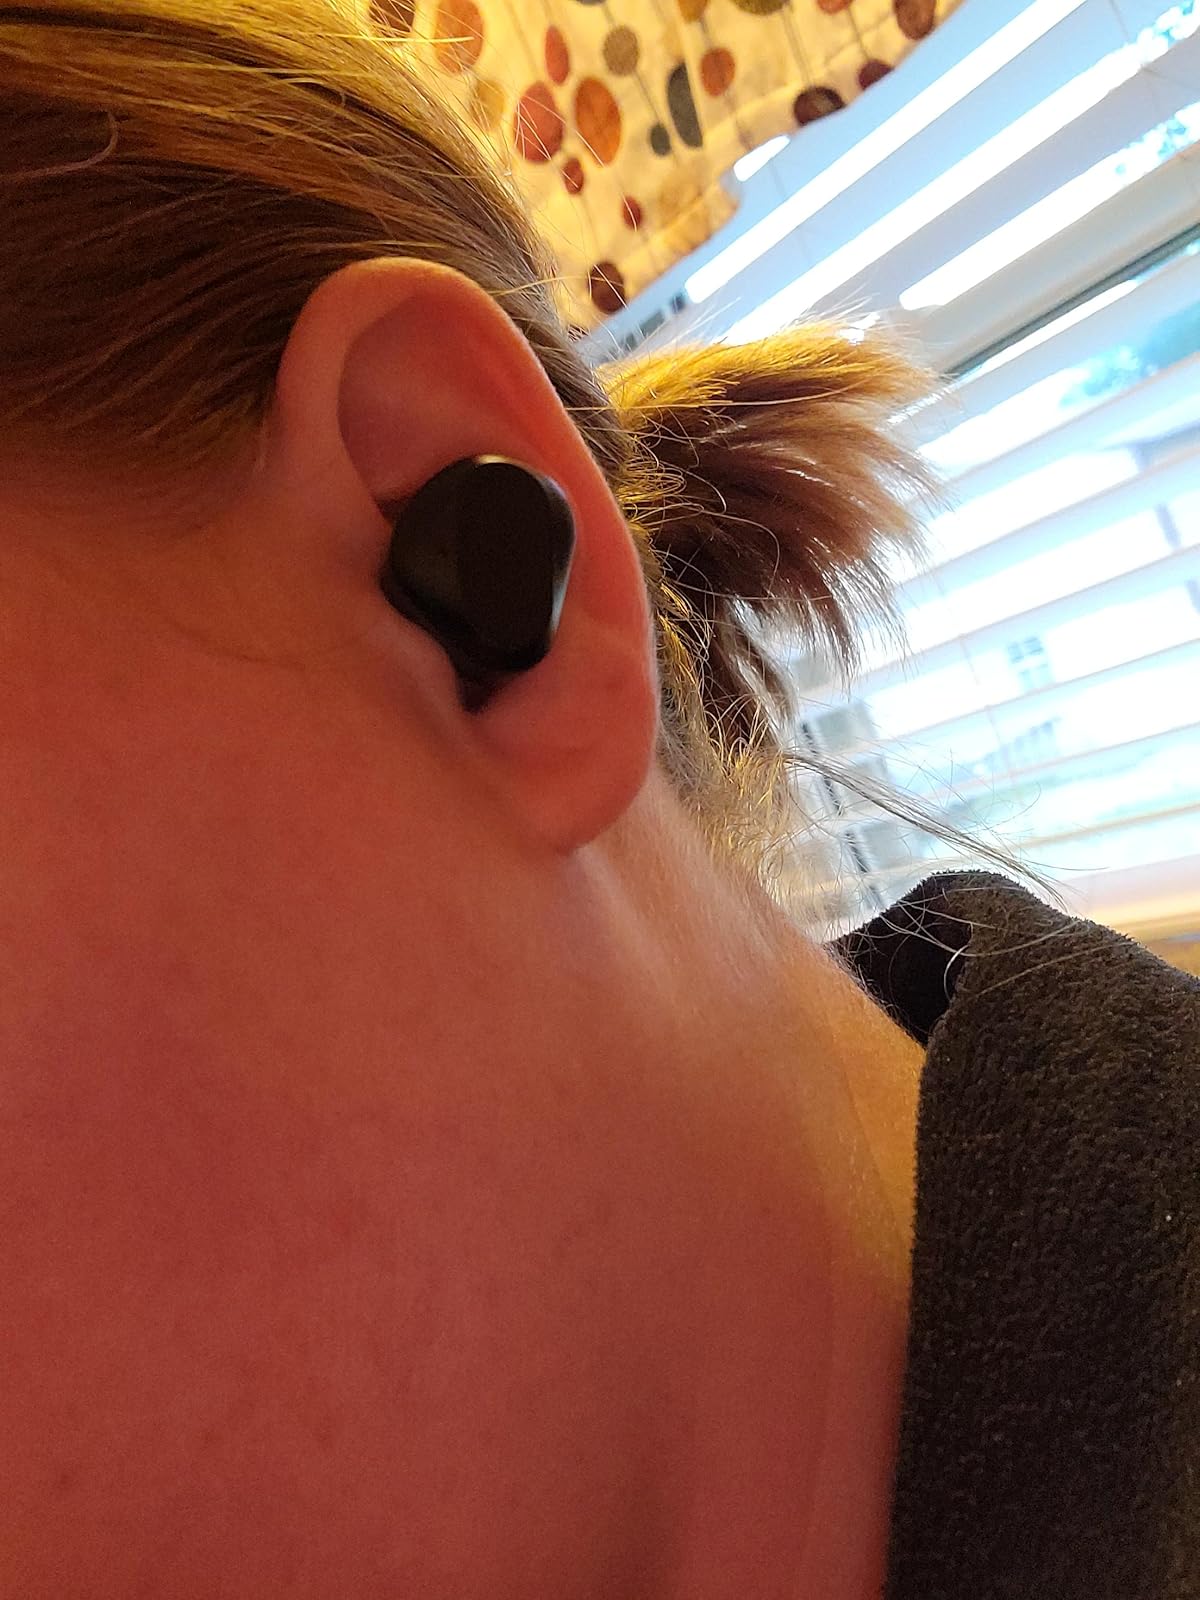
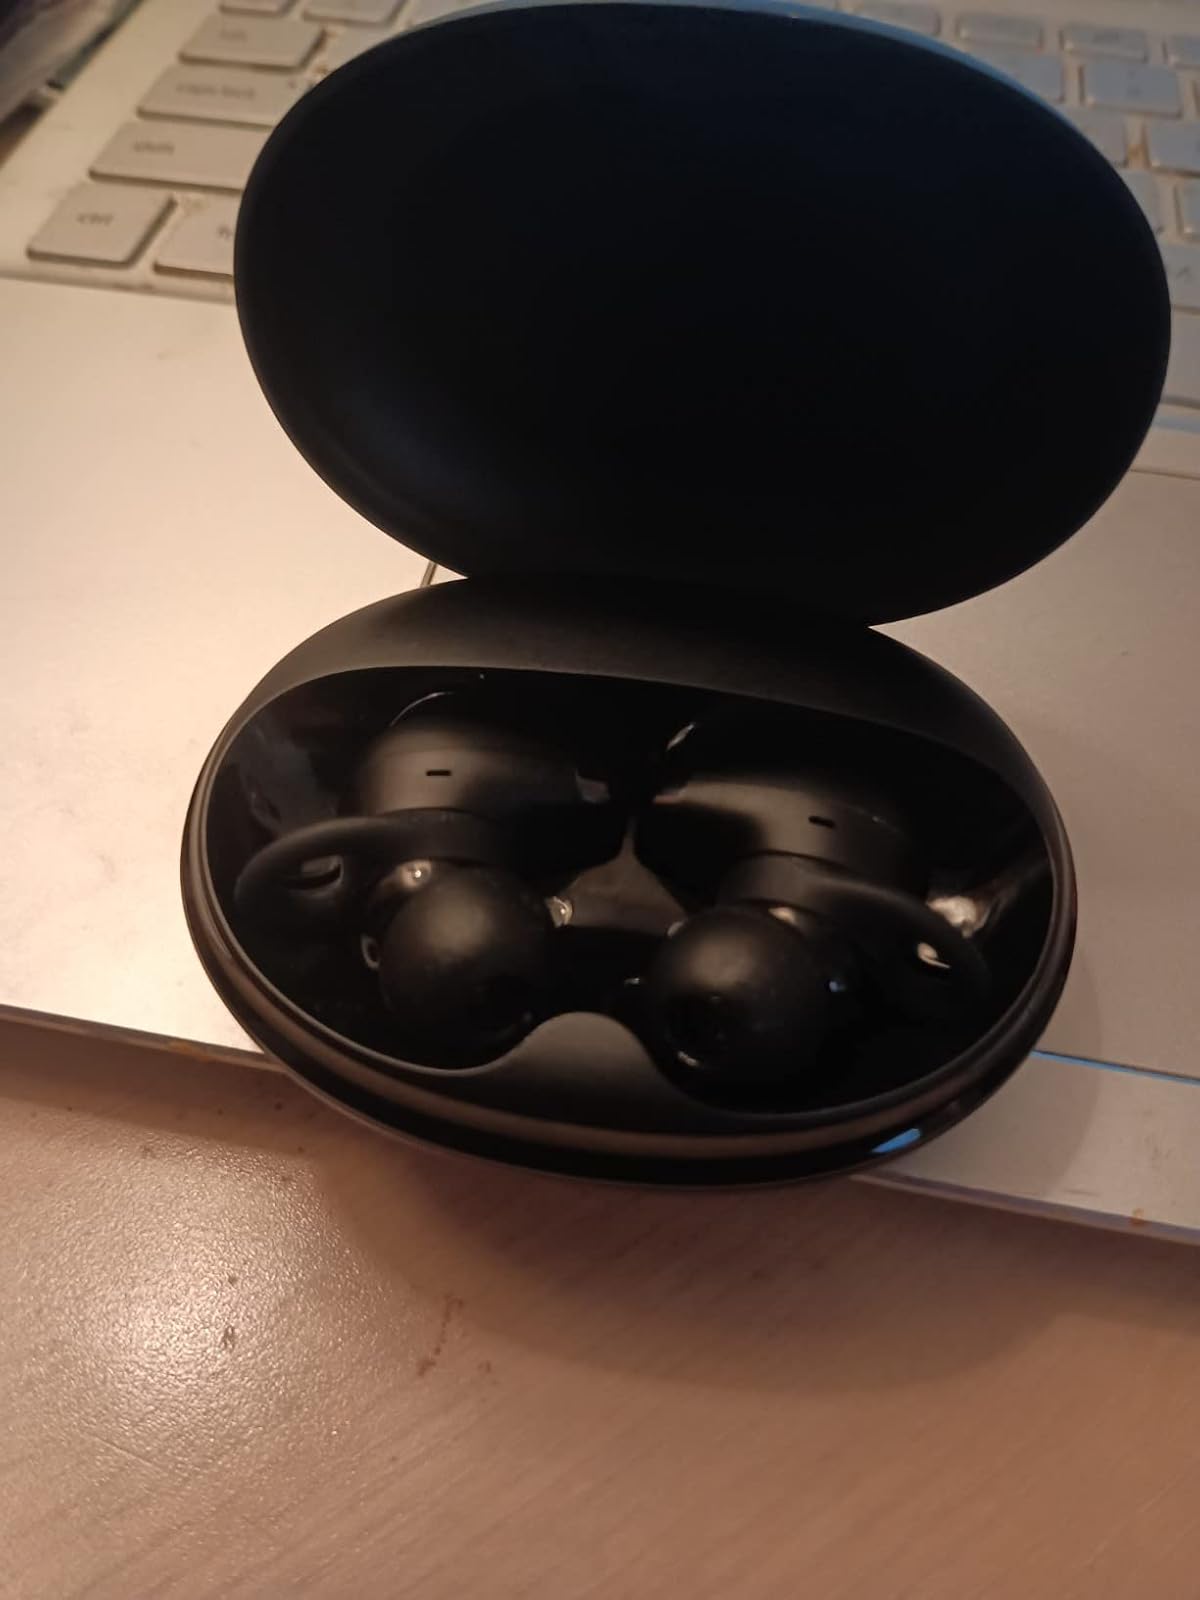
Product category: earbuds
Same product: no